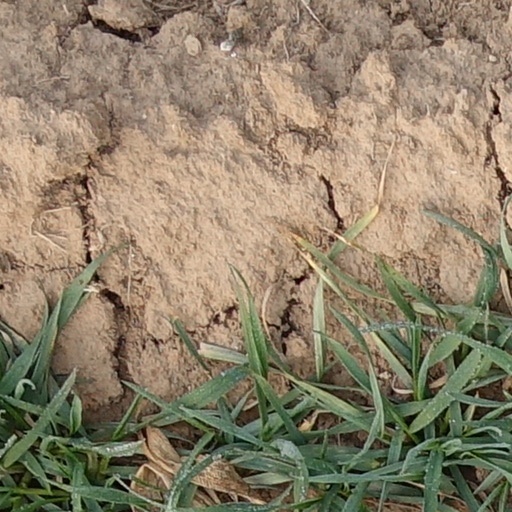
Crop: wheat